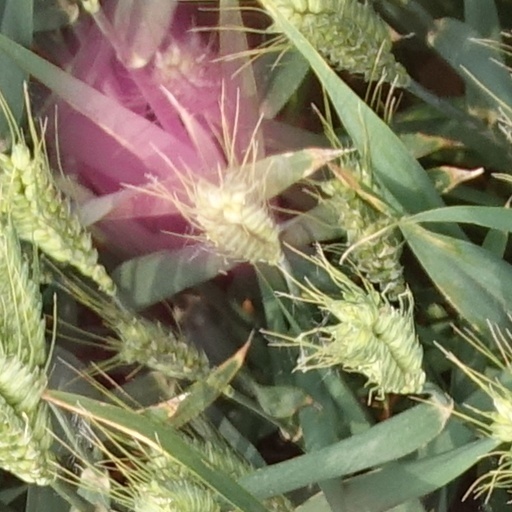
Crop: wheat